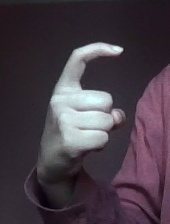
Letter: ra